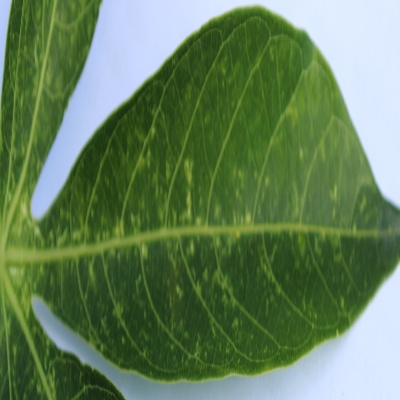
Crop: Cassava
Condition: green mite